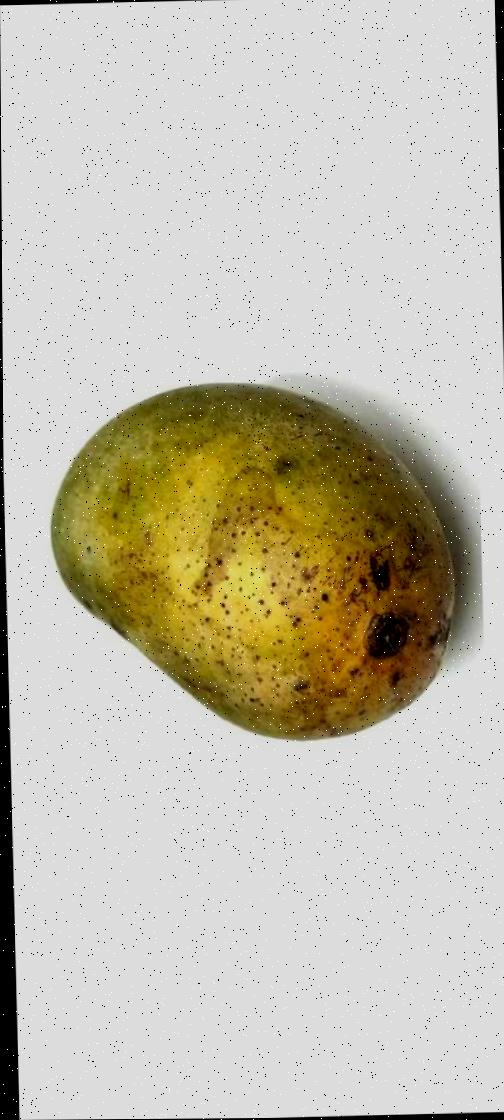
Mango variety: Fazli Classic